Morag Beaton

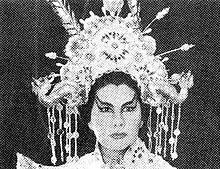
Morag Beaton as Turandot 1967

Morag Beaton (2 July 19261 April 2010) was a Scottish-Australian dramatic soprano who established her reputation as Turandot, a role she sang in Australia more than any other soprano to date. She also sang Tatiana ("Eugene Onegin"), Venus ("Tannhäuser"), Abigaille ("Nabucco"), Eboli ("Don Carlos") Santuzza ("Cavalleria rusticana") and many other roles. Her operatic career in Australia was relatively brief, lasting only from 1965 until 1983, with a final recital at the Sydney Opera House in 1983.